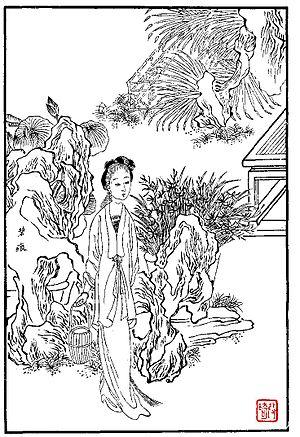
Veine de Saphir